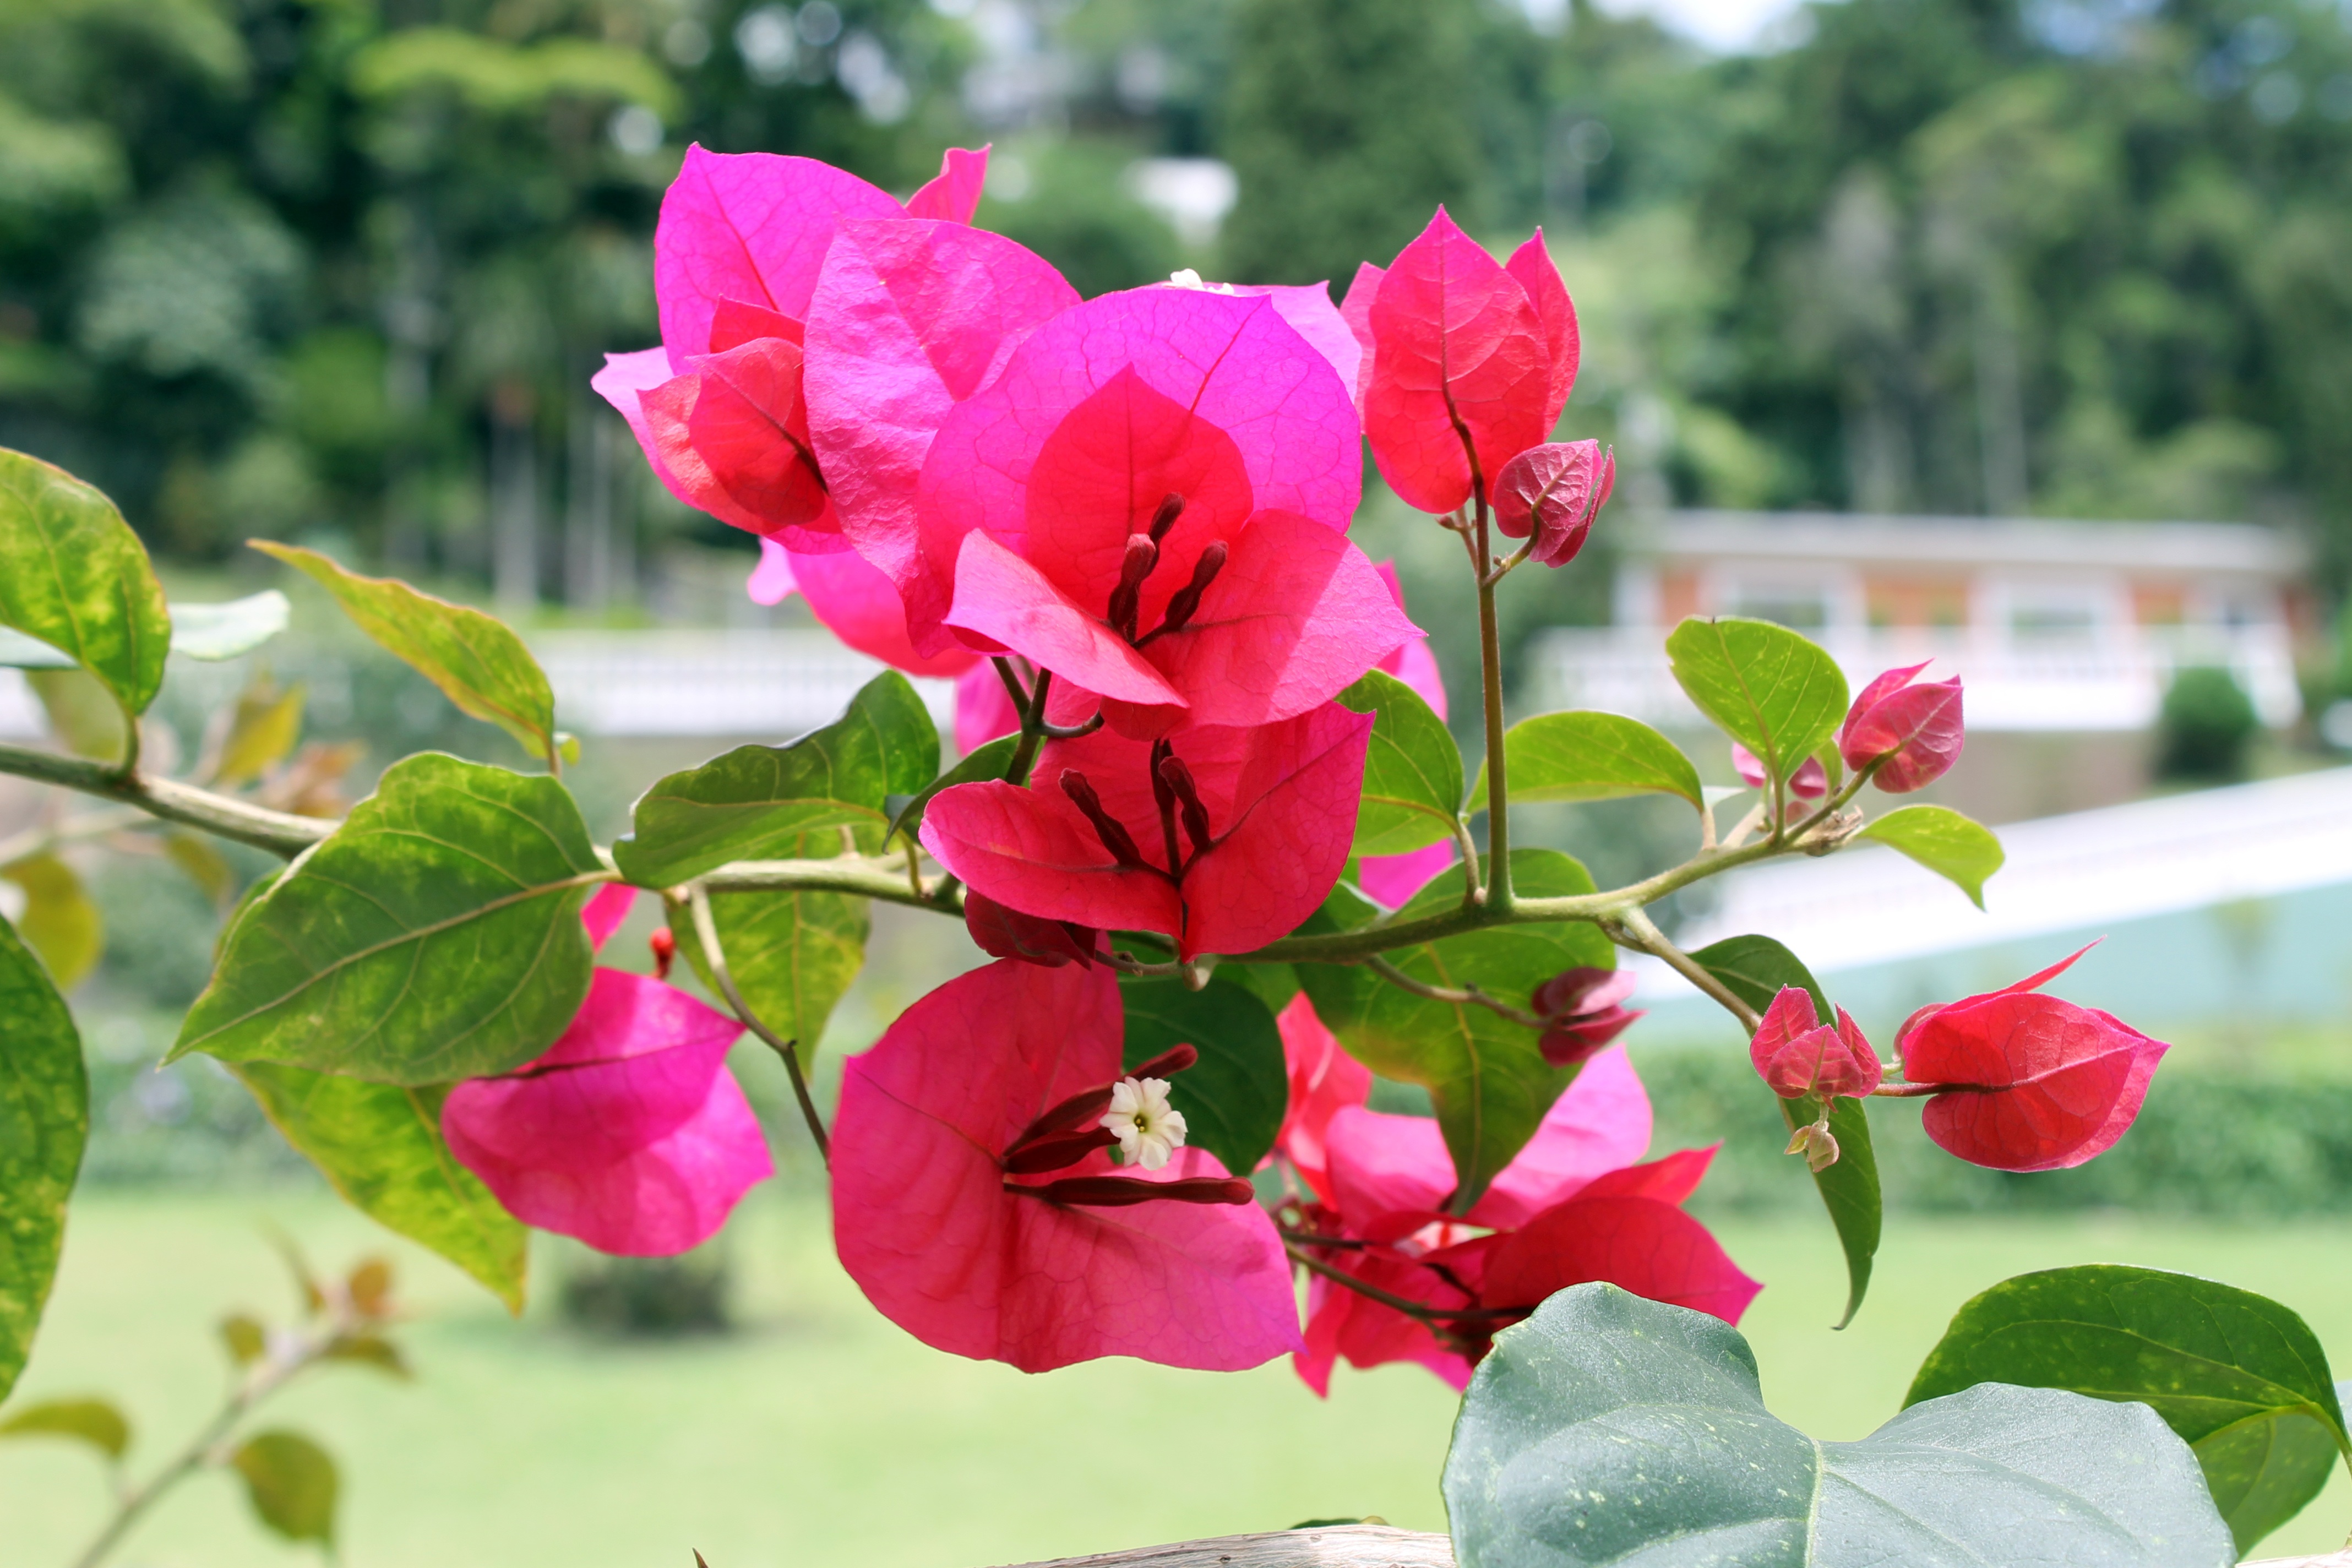
nature, blossom, plant, leaf, flower, petal, rose, spring, botany, garden, flora, flowers, shrub, laughter, rosette, flowering plant, garden roses, rose family, santa rita, land plant, three marys, onion man, pataguinha, pau de rose hips, roseiro, always glossy, bougainvillea brasiliensis